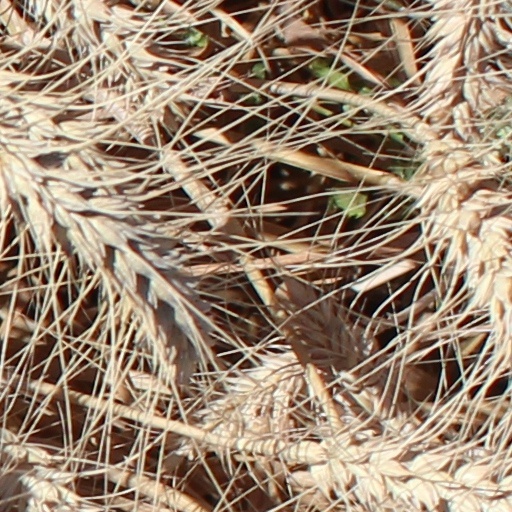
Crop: wheat